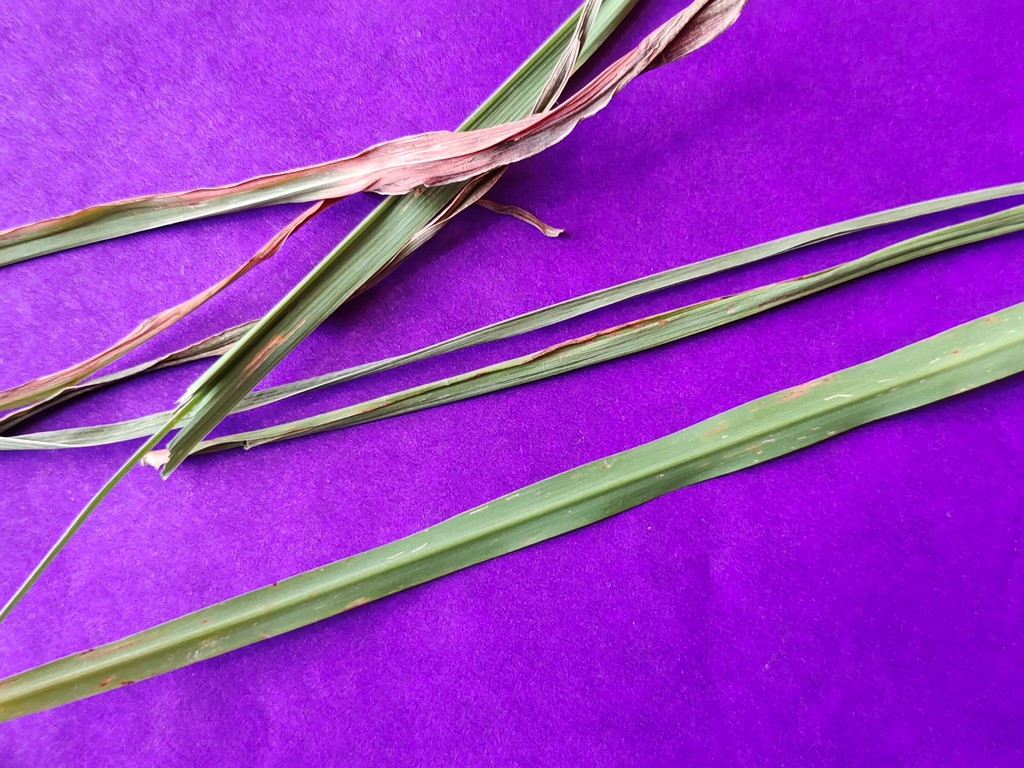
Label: Unhealthy